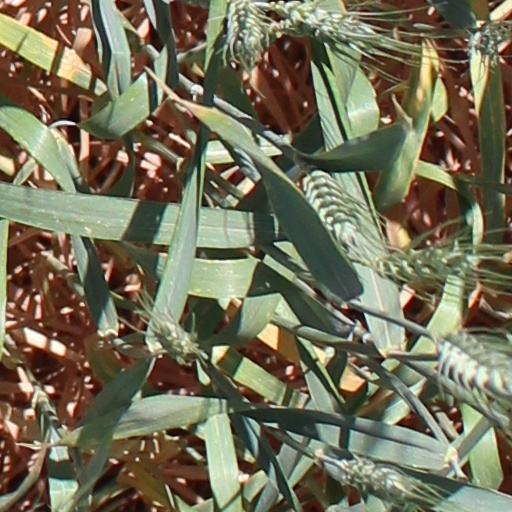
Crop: wheat